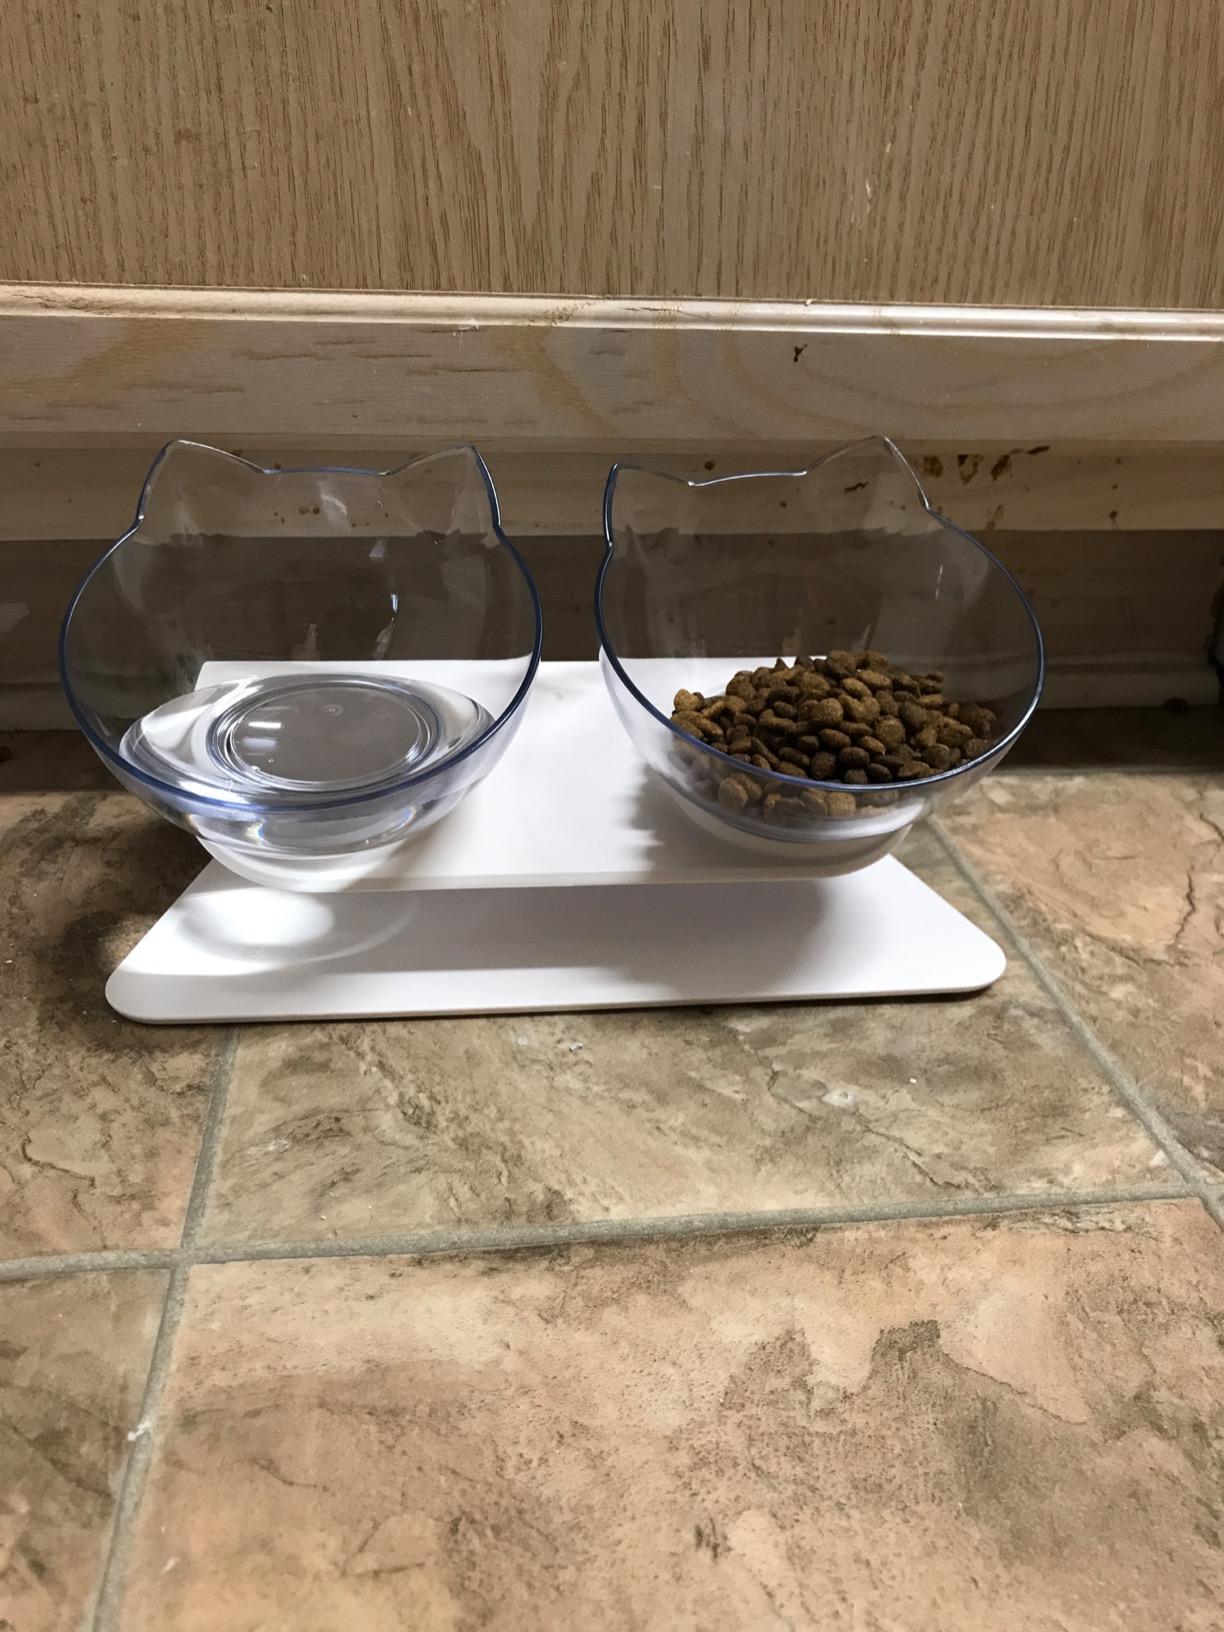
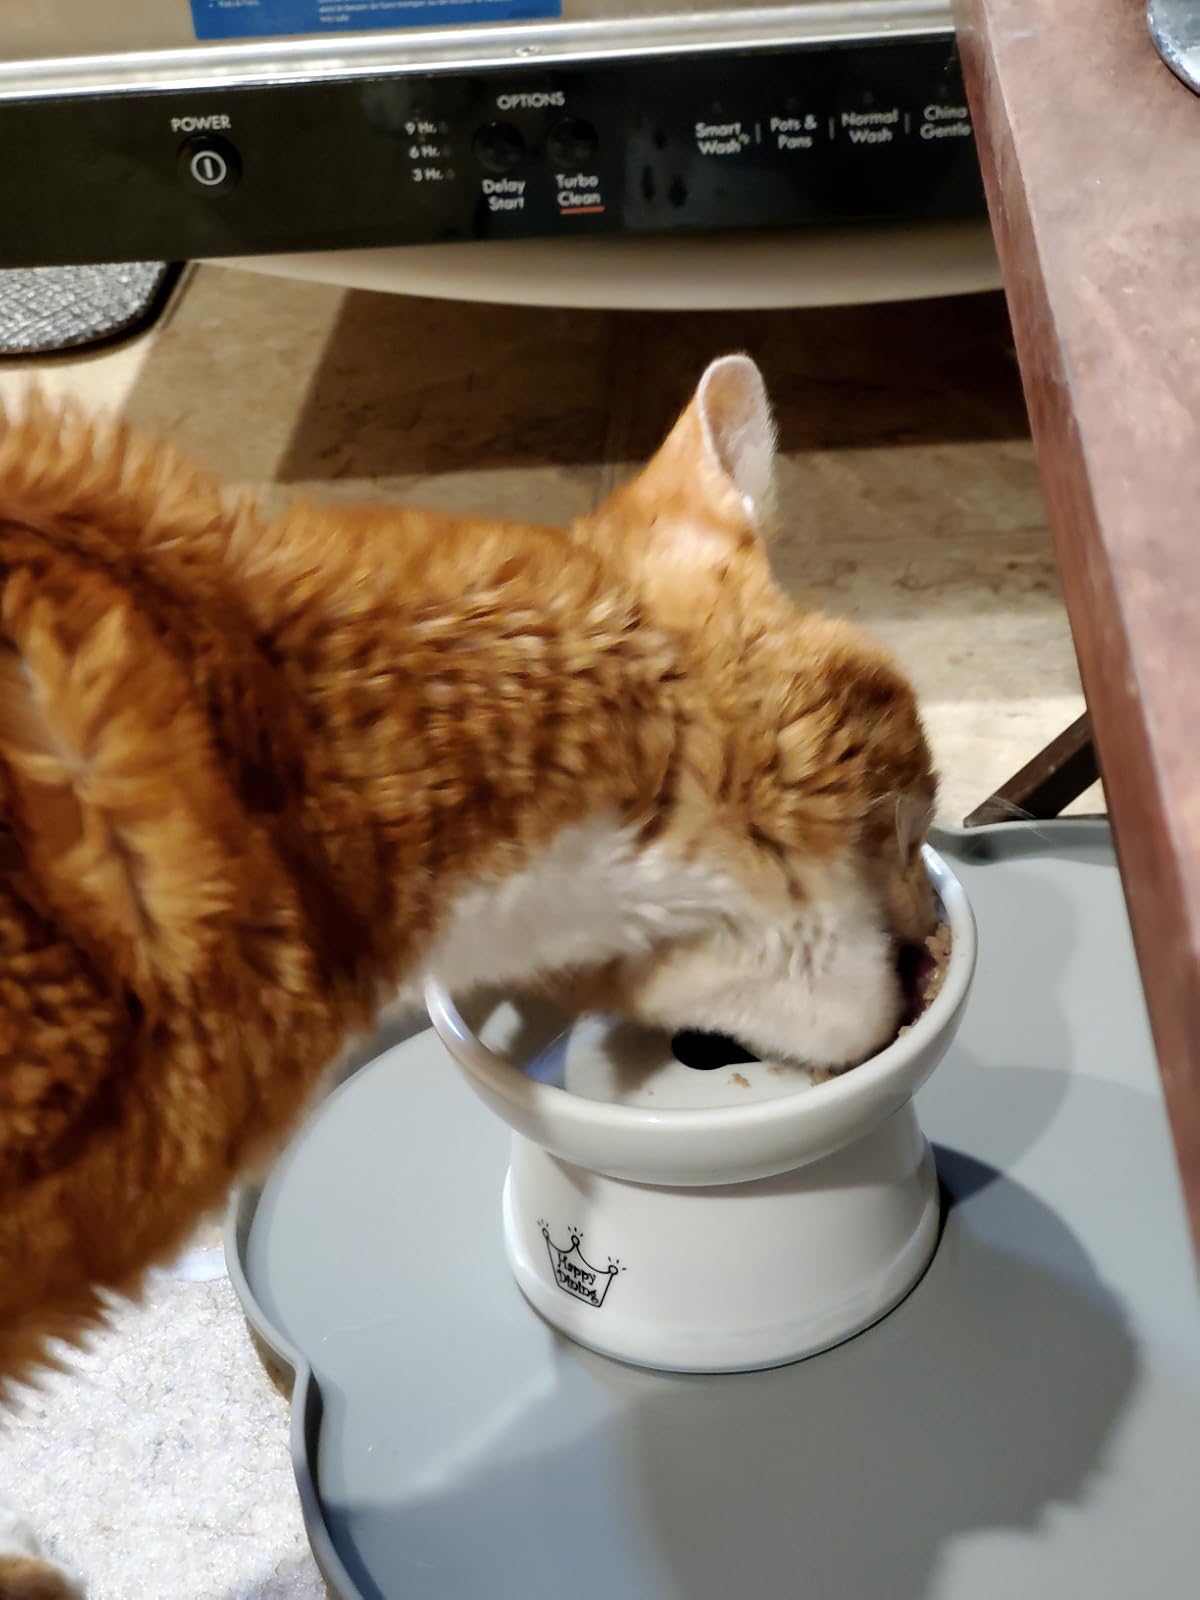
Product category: items_bowl
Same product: no